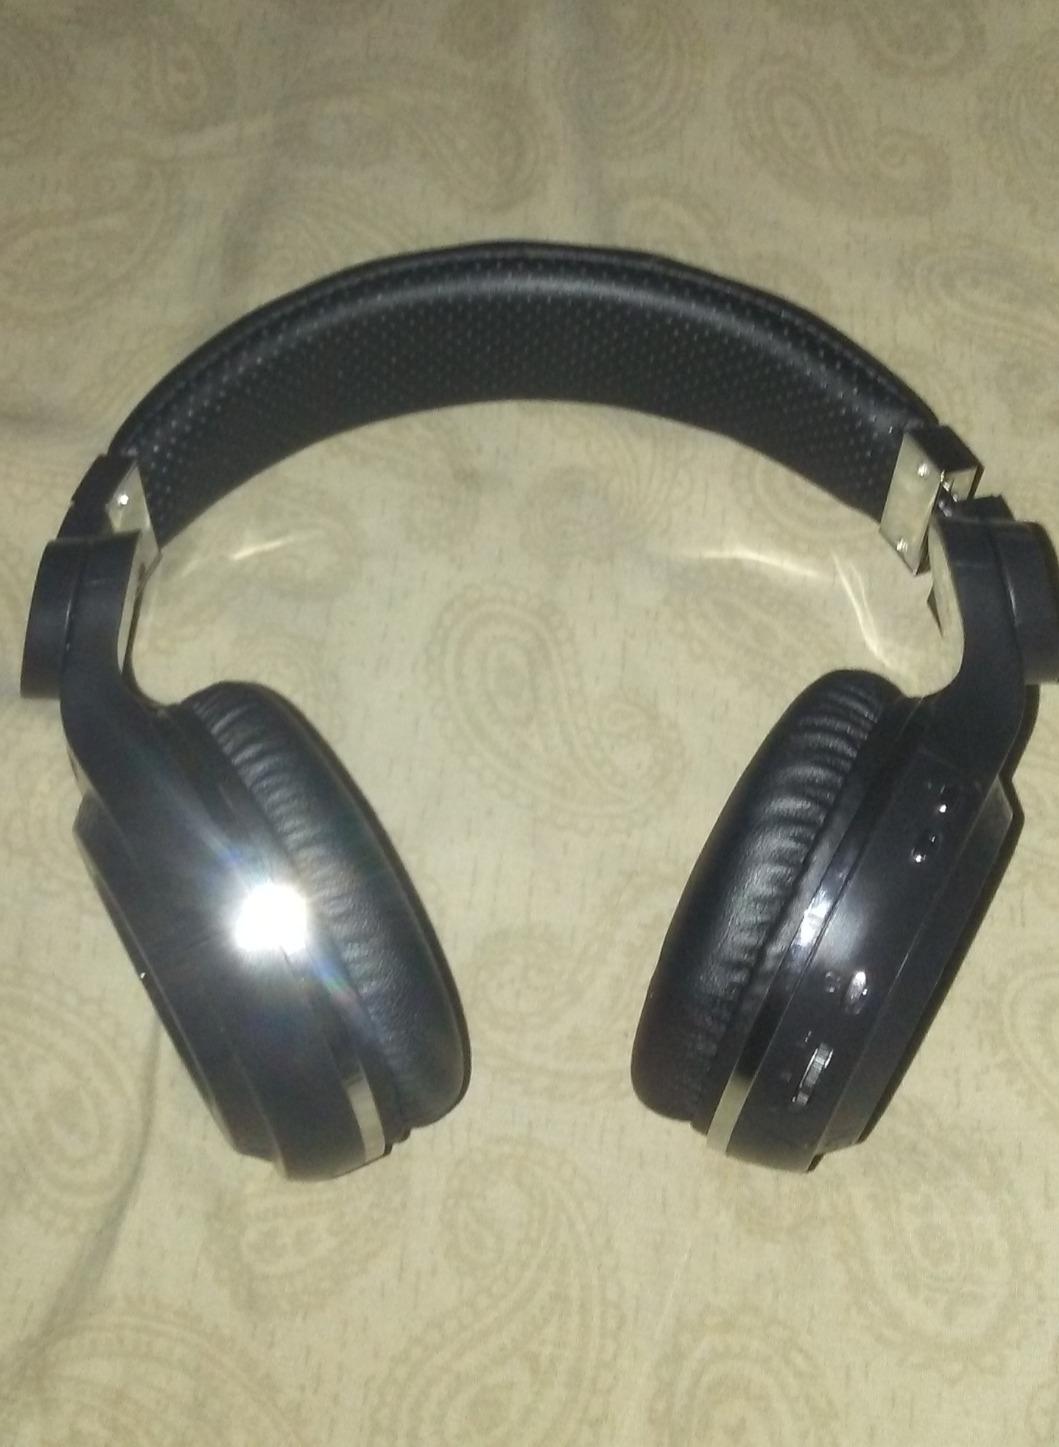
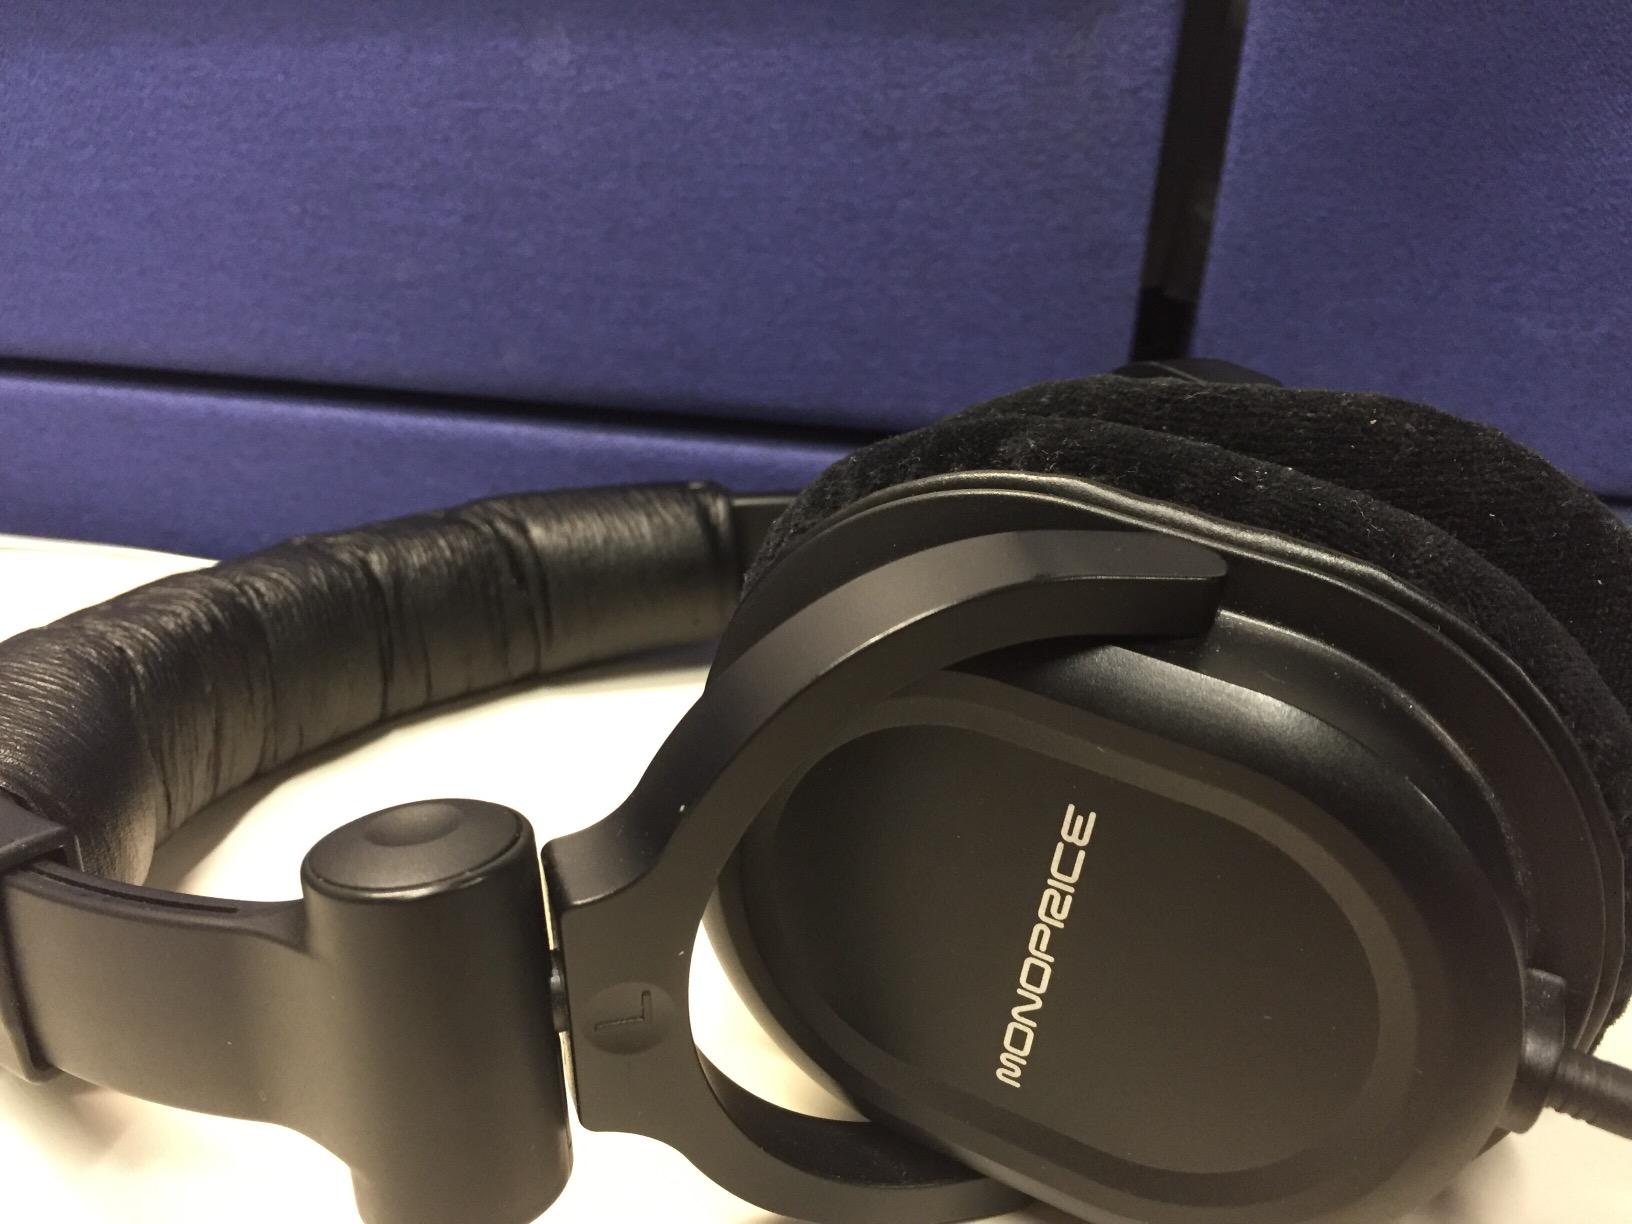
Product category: headphones
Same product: no